Portal 2

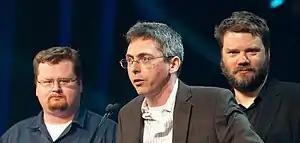
Writers Jay Pinkerton (left), Erik Wolpaw, and Chet Faliszek at the 2012 Game Developers Conference receiving the "Best Narrative" award for "Portal 2"

Wolpaw and ex-"National Lampoon" writer Jay Pinkerton wrote the single-player story, while "Left 4 Dead" writer Chet Faliszek wrote GLaDOS's lines for the cooperative campaign. The game has 13,000 lines of dialogue. The writers felt they needed to create a larger story for a stand-alone title, and wanted the game to "feel relatively intimate", and avoided adding too many new characters. They considered expanding the "sterility and dryness" of "Portal" and adding more comedy to the script. Wolpaw said that while some developers have been moving towards art games, no one had made a comedic video game. The game's story development was tightly coordinated with the gameplay development and testing.